John Young House (Geetingsville, Indiana)

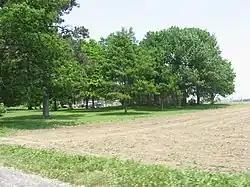

John Young House, also known as the Young-Carter House, is a historic home located in Warren Township, Clinton County, Indiana. It was built about 1860, and is a two-story, Greek Revival style brick dwelling with Italianate style detailing. It has a gabled temple form front facade and an attached kitchen wing. The front portico was reconstructed in 1992–1993.